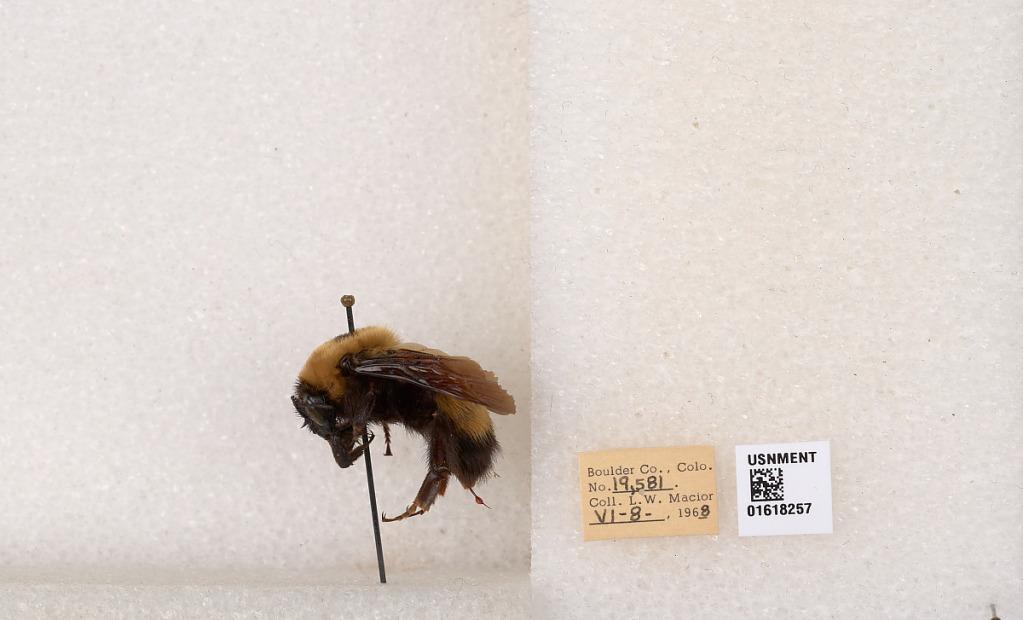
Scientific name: Bombus (Bombus) nevadensis Cresson
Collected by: L. Macior
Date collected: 1968-6-8
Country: United States
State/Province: Colorado
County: Boulder
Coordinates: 40.0925, -105.358